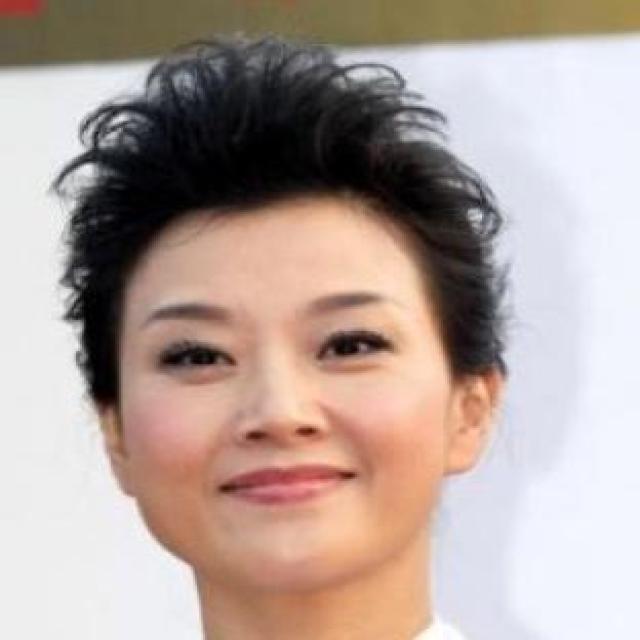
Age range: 45-64